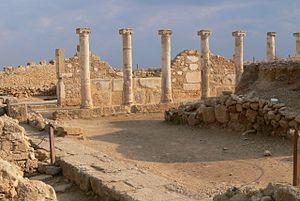
Le parc archéologique de Paphos est situé dans la ville de Paphos à l'ouest de Chypre. Également désigné sous le nom de Kato Paphos, on y trouve les vestiges de l’ancienne Nea Paphos, dont la divinité principale était la déesse Aphrodite. Bien qu'occupé depuis le Néolithique, le parc archéologique est constitué de sites archéologiques datés de la période hellénistique, de la période romaine et de la période byzantine. Les fouilles archéologiques menées sur le site de façon régulière depuis 1962 par le Département des Antiquités chypriote ont permis la découverte de bâtiments publics, de bâtiments religieux et de villas privées. Les vestiges du parc dont des pavements mosaïques exceptionnels, ainsi que d'autres sites répartis dans la ville de Paphos sont inscrits sur la Liste du patrimoine mondial de l'Unesco depuis 1980. Plusieurs missions archéologiques dépendant d'universités ou d'institutions étrangères interviennent régulièrement.